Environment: real
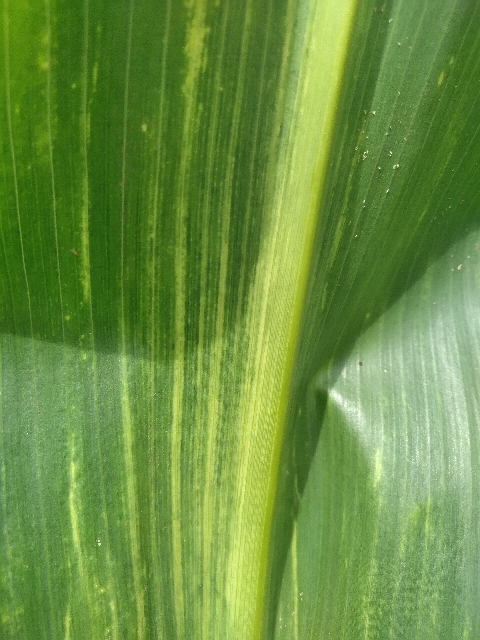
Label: lethal_necrosis